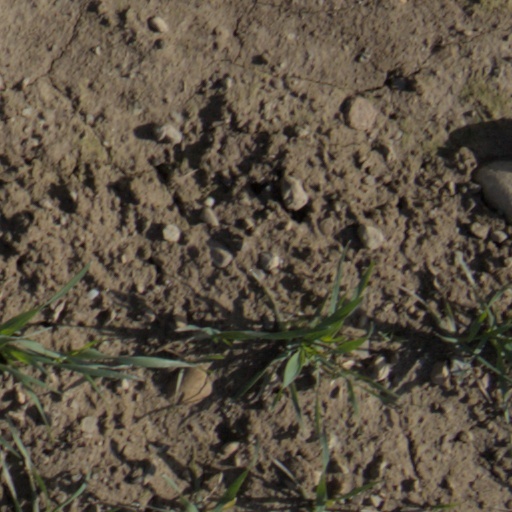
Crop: wheat